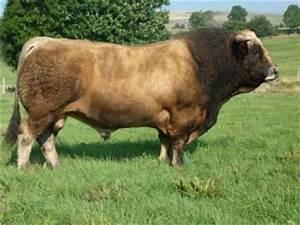
cow